Klaxon (magazine)

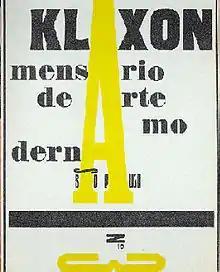
Cover of "Klaxon" nº3 (August 1922)

Klaxon - mensario de arte moderna "(Klaxon - modern art monthly") was a Brazilian avant-garde visual art and literary magazine, which ran from 15 May 1922 to January 1923. The publication was the main divulgator of the Brazilian Modernism, after the Week of Modern Art held in São Paulo.